Reserve head

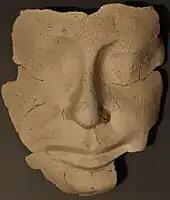
Modeled plaster cast of a face, 5th-6th Dynasty, on display at the Kunsthistorisches Museum, Vienna

The timespan in which reserve heads were created was short; they were likely created by only a couple of generations of sculptors during the reigns of the pharaohs Khufu, Djedefre and Khafre.